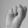
ASL letter: S